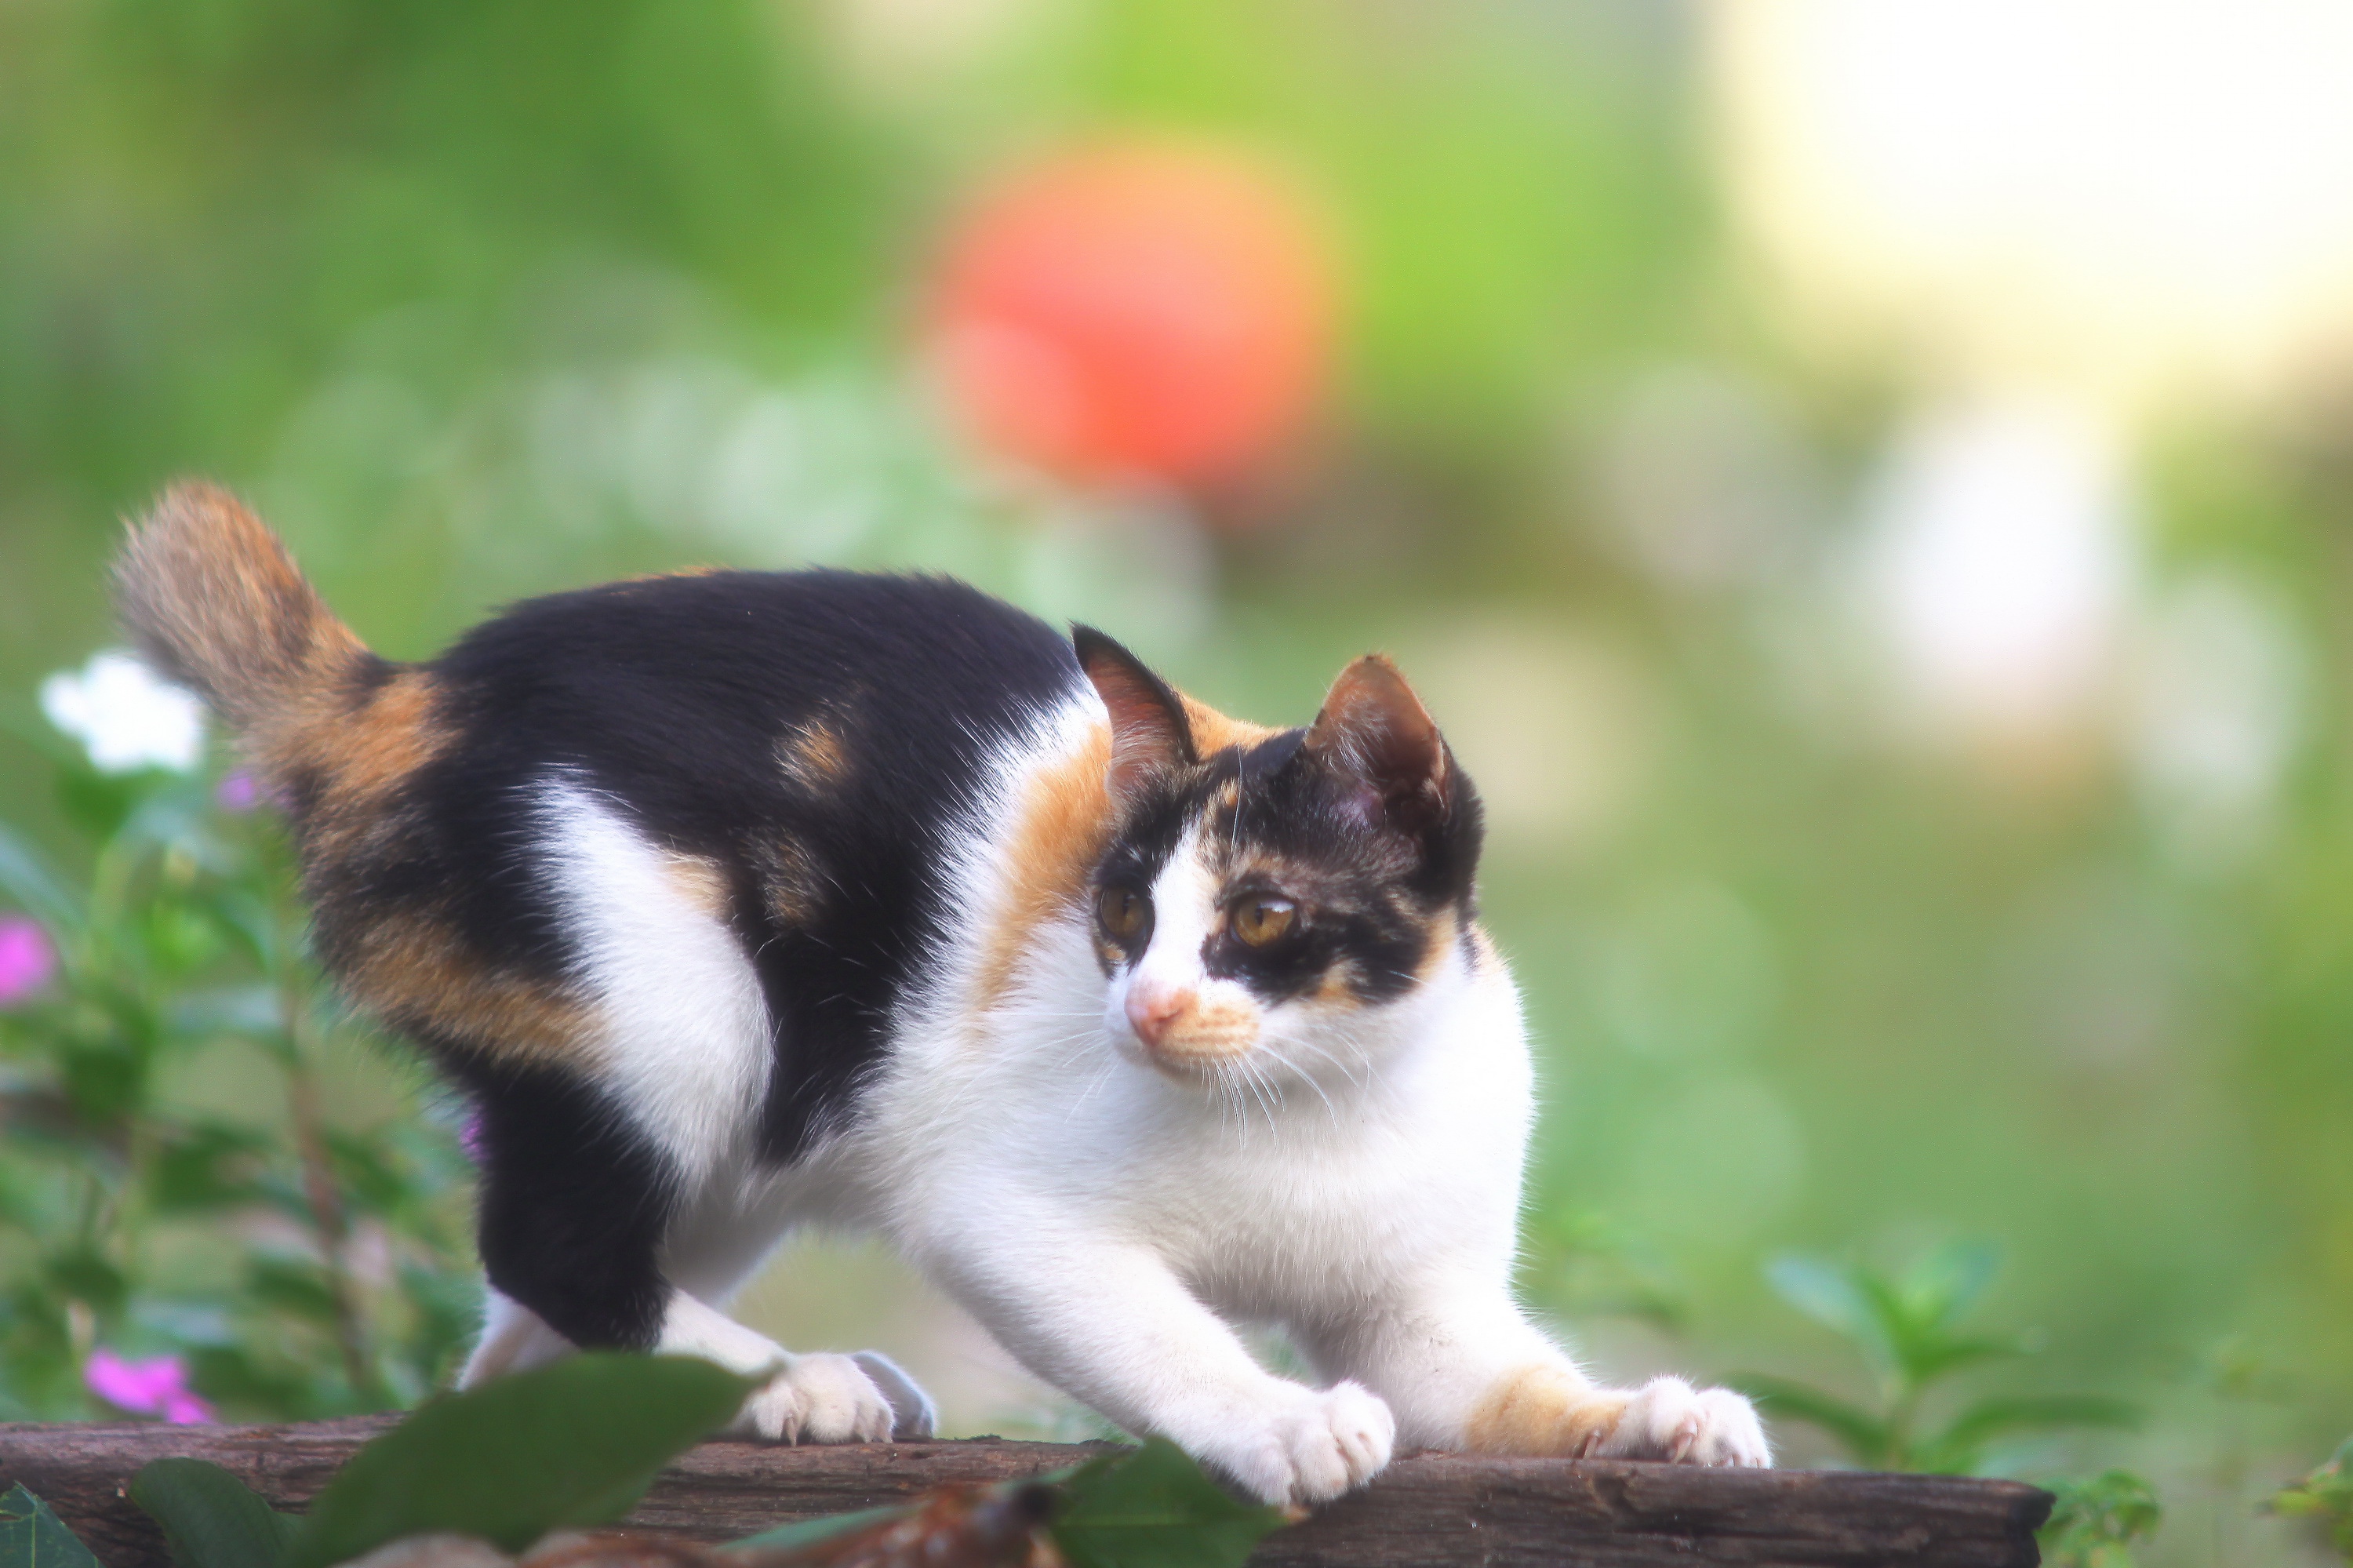
cat, felidae, small to medium sized cats, whiskers, carnivore, american wirehair, tail, plant, kitten, aegean cat, wildlife